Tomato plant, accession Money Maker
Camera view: horizontal (90 deg, fisheye); turntable rotation: 150 degrees
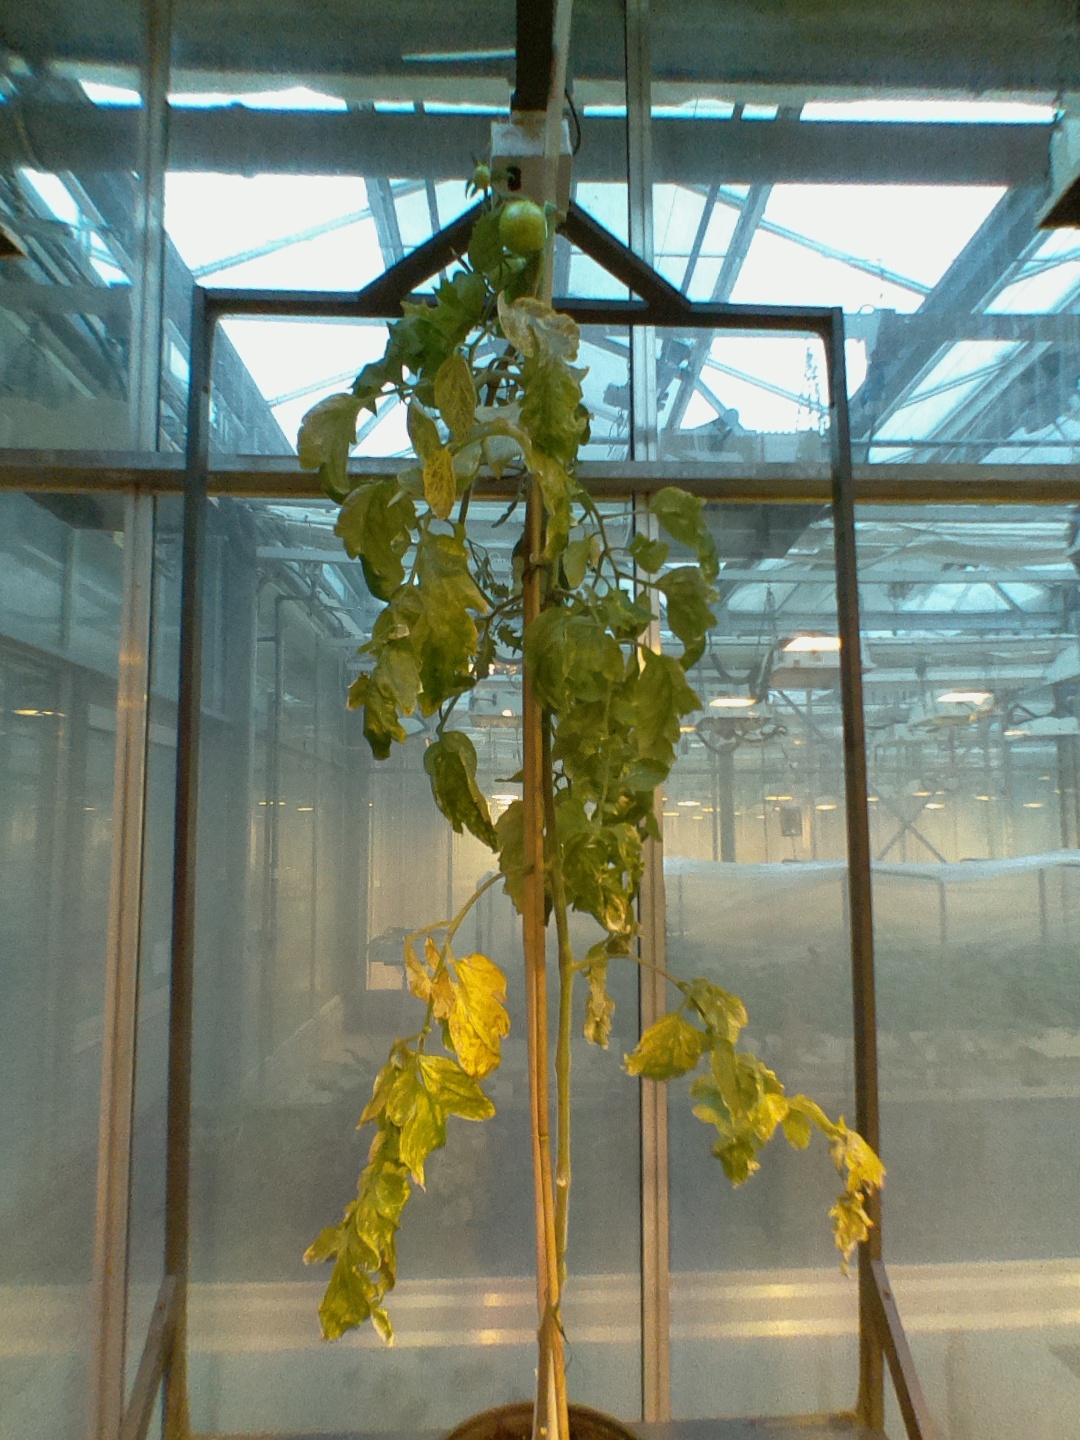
BBCH growth stage 79: 90% -100% of final fruit size